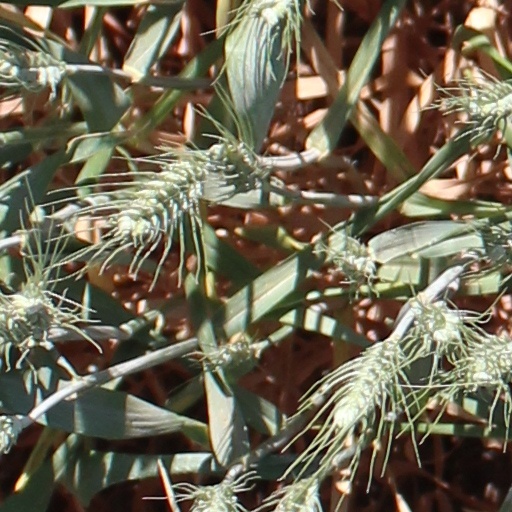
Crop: wheat